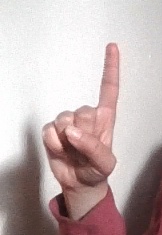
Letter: bb